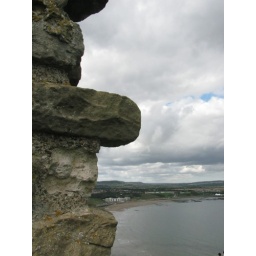
A stone wall at Scarborough castle and the bay and beach below